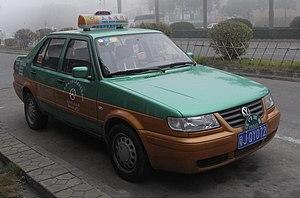
En Chine, les taxis sont très répandus dans tout le pays. Dididache de Tencent est une application pour smartphone spécialement conçue pour Meizu, ZTE et Huawei, qui correspond aux passagers et aux chauffeurs de taxi intéressés qui se trouvent à proximité. Pour les passagers, une liste des taxis à proximité est créée via GPS et un signal est envoyé indiquant une manifestation d'intérêt. À l'inverse, pour les chauffeurs de taxi dont l'application est installée sur leur téléphone, le système GPS répertorie et localise rapidement les clients potentiels à proximité. Une fois le match créé, le taxi peut prendre en charge les passagers en attente.
La Volkswagen Jetta Roi, est un modèle d'automobile Volkswagen chinois produit par FAW-Volkswagen dans les usines de Changchun et Chengdu. Elle est lancée en mai 1997 et remplace dès sa sortie la Volkswagen Jetta B21. En mars 2010, elle est remplacée par la Volkswagen Jetta Pionier.